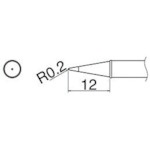
白光　こて先　ＢＬ型　T31-03BL　1 本
カタログ品番：T31-03BL 特長：●マイクロソルダリングから大容量はんだ付けに適したこて先です。 用途：●はんだ付け。 仕様：●コテ先名称：BL型●適合機種：FX100-81●コテ先温度：350℃●ヒーター一体式●交換こて先●IH式(誘導加熱)タイプ
Brand: 白光（株）
Category: Hardware > Tool Accessories > Soldering Iron Accessories > Soldering Iron Tips > Bevel Tips